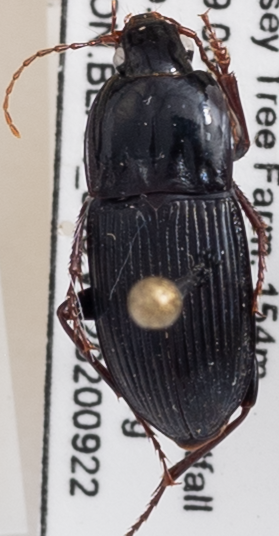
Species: Pterostichus permundus
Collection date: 2020-09-22
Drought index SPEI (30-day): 0.646
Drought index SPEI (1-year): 0.376
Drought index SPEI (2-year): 1.106